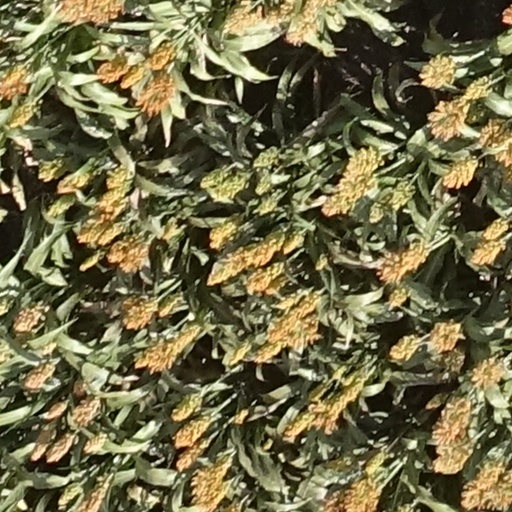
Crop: sorghum